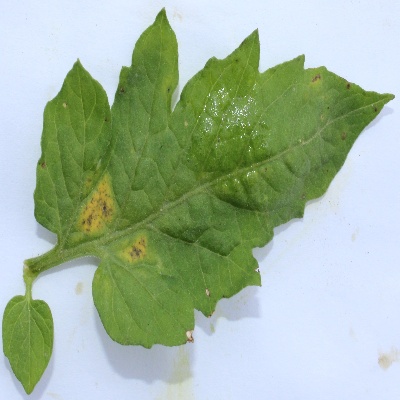
Crop: Tomato
Condition: septoria leaf spot